Women in Aviation International

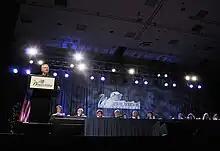
22nd Annual WAI Conference

Each year the organization hosts an annual conference, which has grown from 150 participants in 1990 to approximately 4,500 in 2023. Men are also able to join Women in Aviation International and make up approximately 20% of the membership.